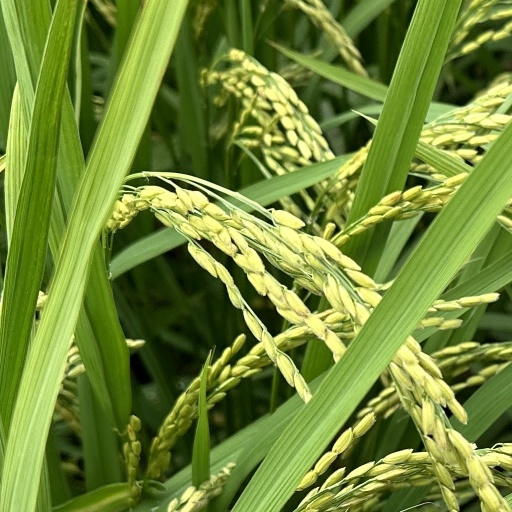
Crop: rice